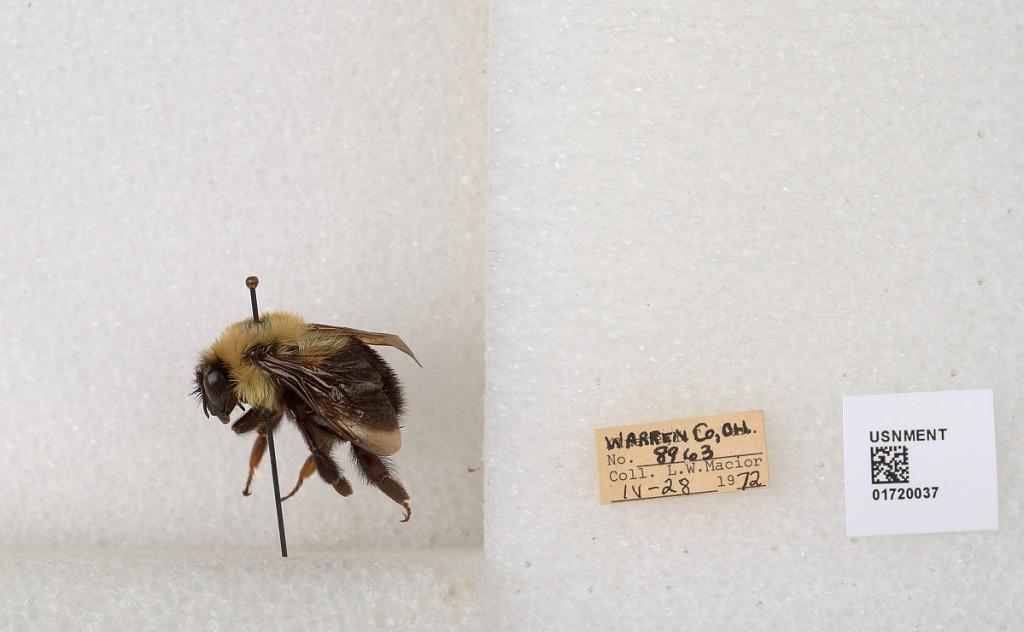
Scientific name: Bombus bimaculatus Cresson
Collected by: L. Macior
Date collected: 1972-4-28
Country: United States
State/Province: Ohio
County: Warren
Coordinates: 39.4276, -84.1668